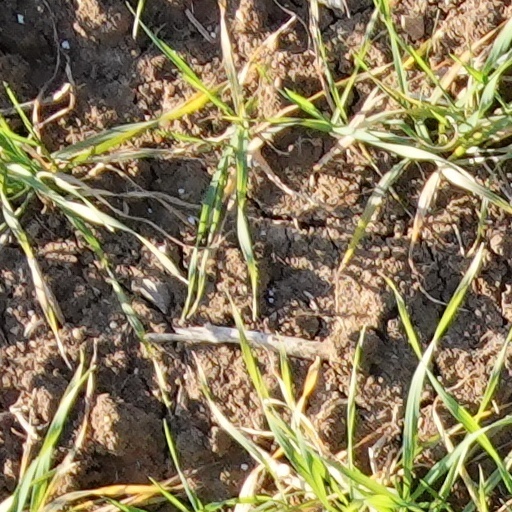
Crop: wheat